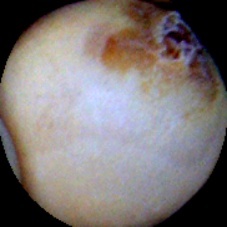
Label: Spotted